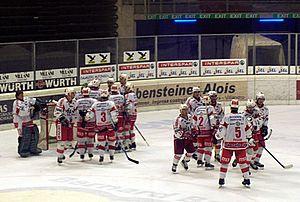
La Palaonda est la patinoire de Bolzano, en Italie. Elle accueille les matchs du HC Bolzano ainsi que ceux des Eagles de Bolzano.